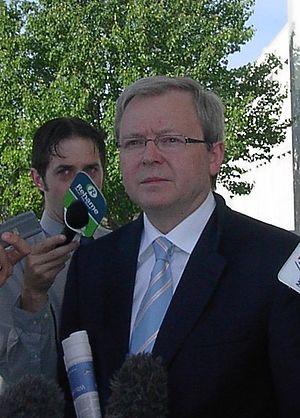
Kevin Rudd en novembre 2005.
L'année 2008 étant bissextile, ce mois de février a compté 29 jours.